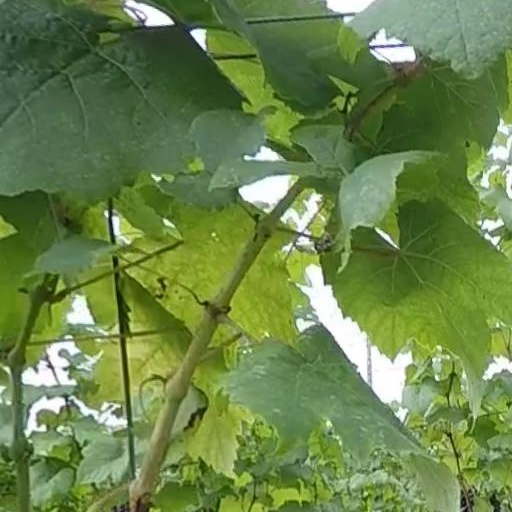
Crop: grape